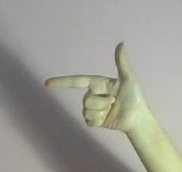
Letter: yaa